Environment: real
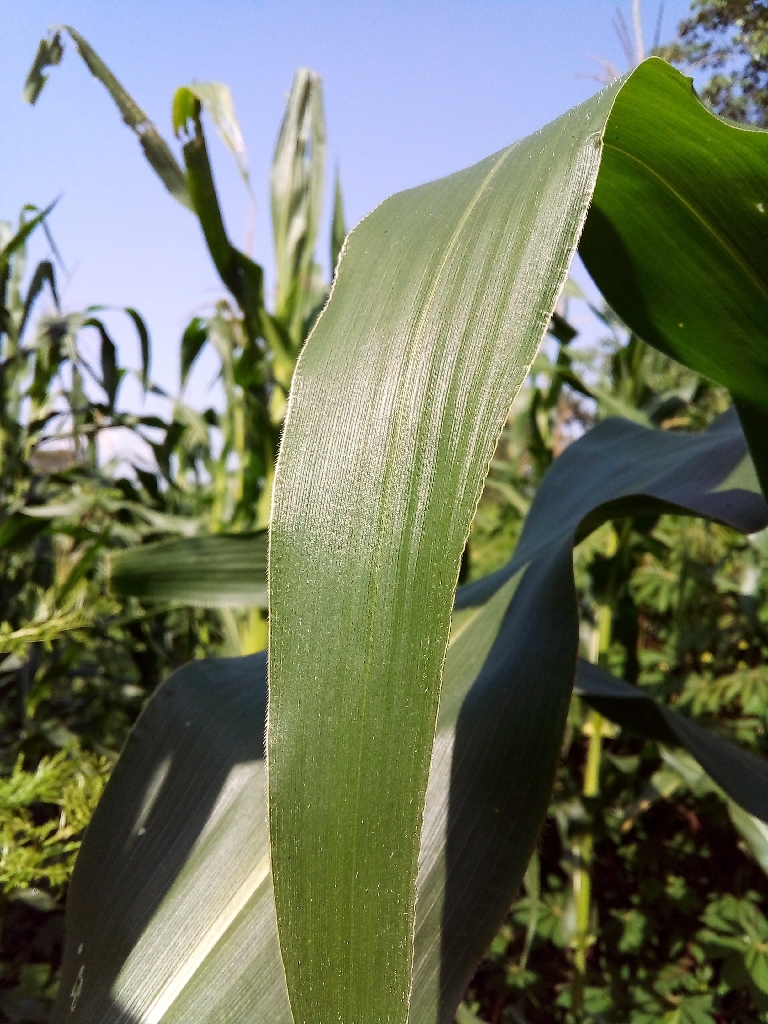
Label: healthy